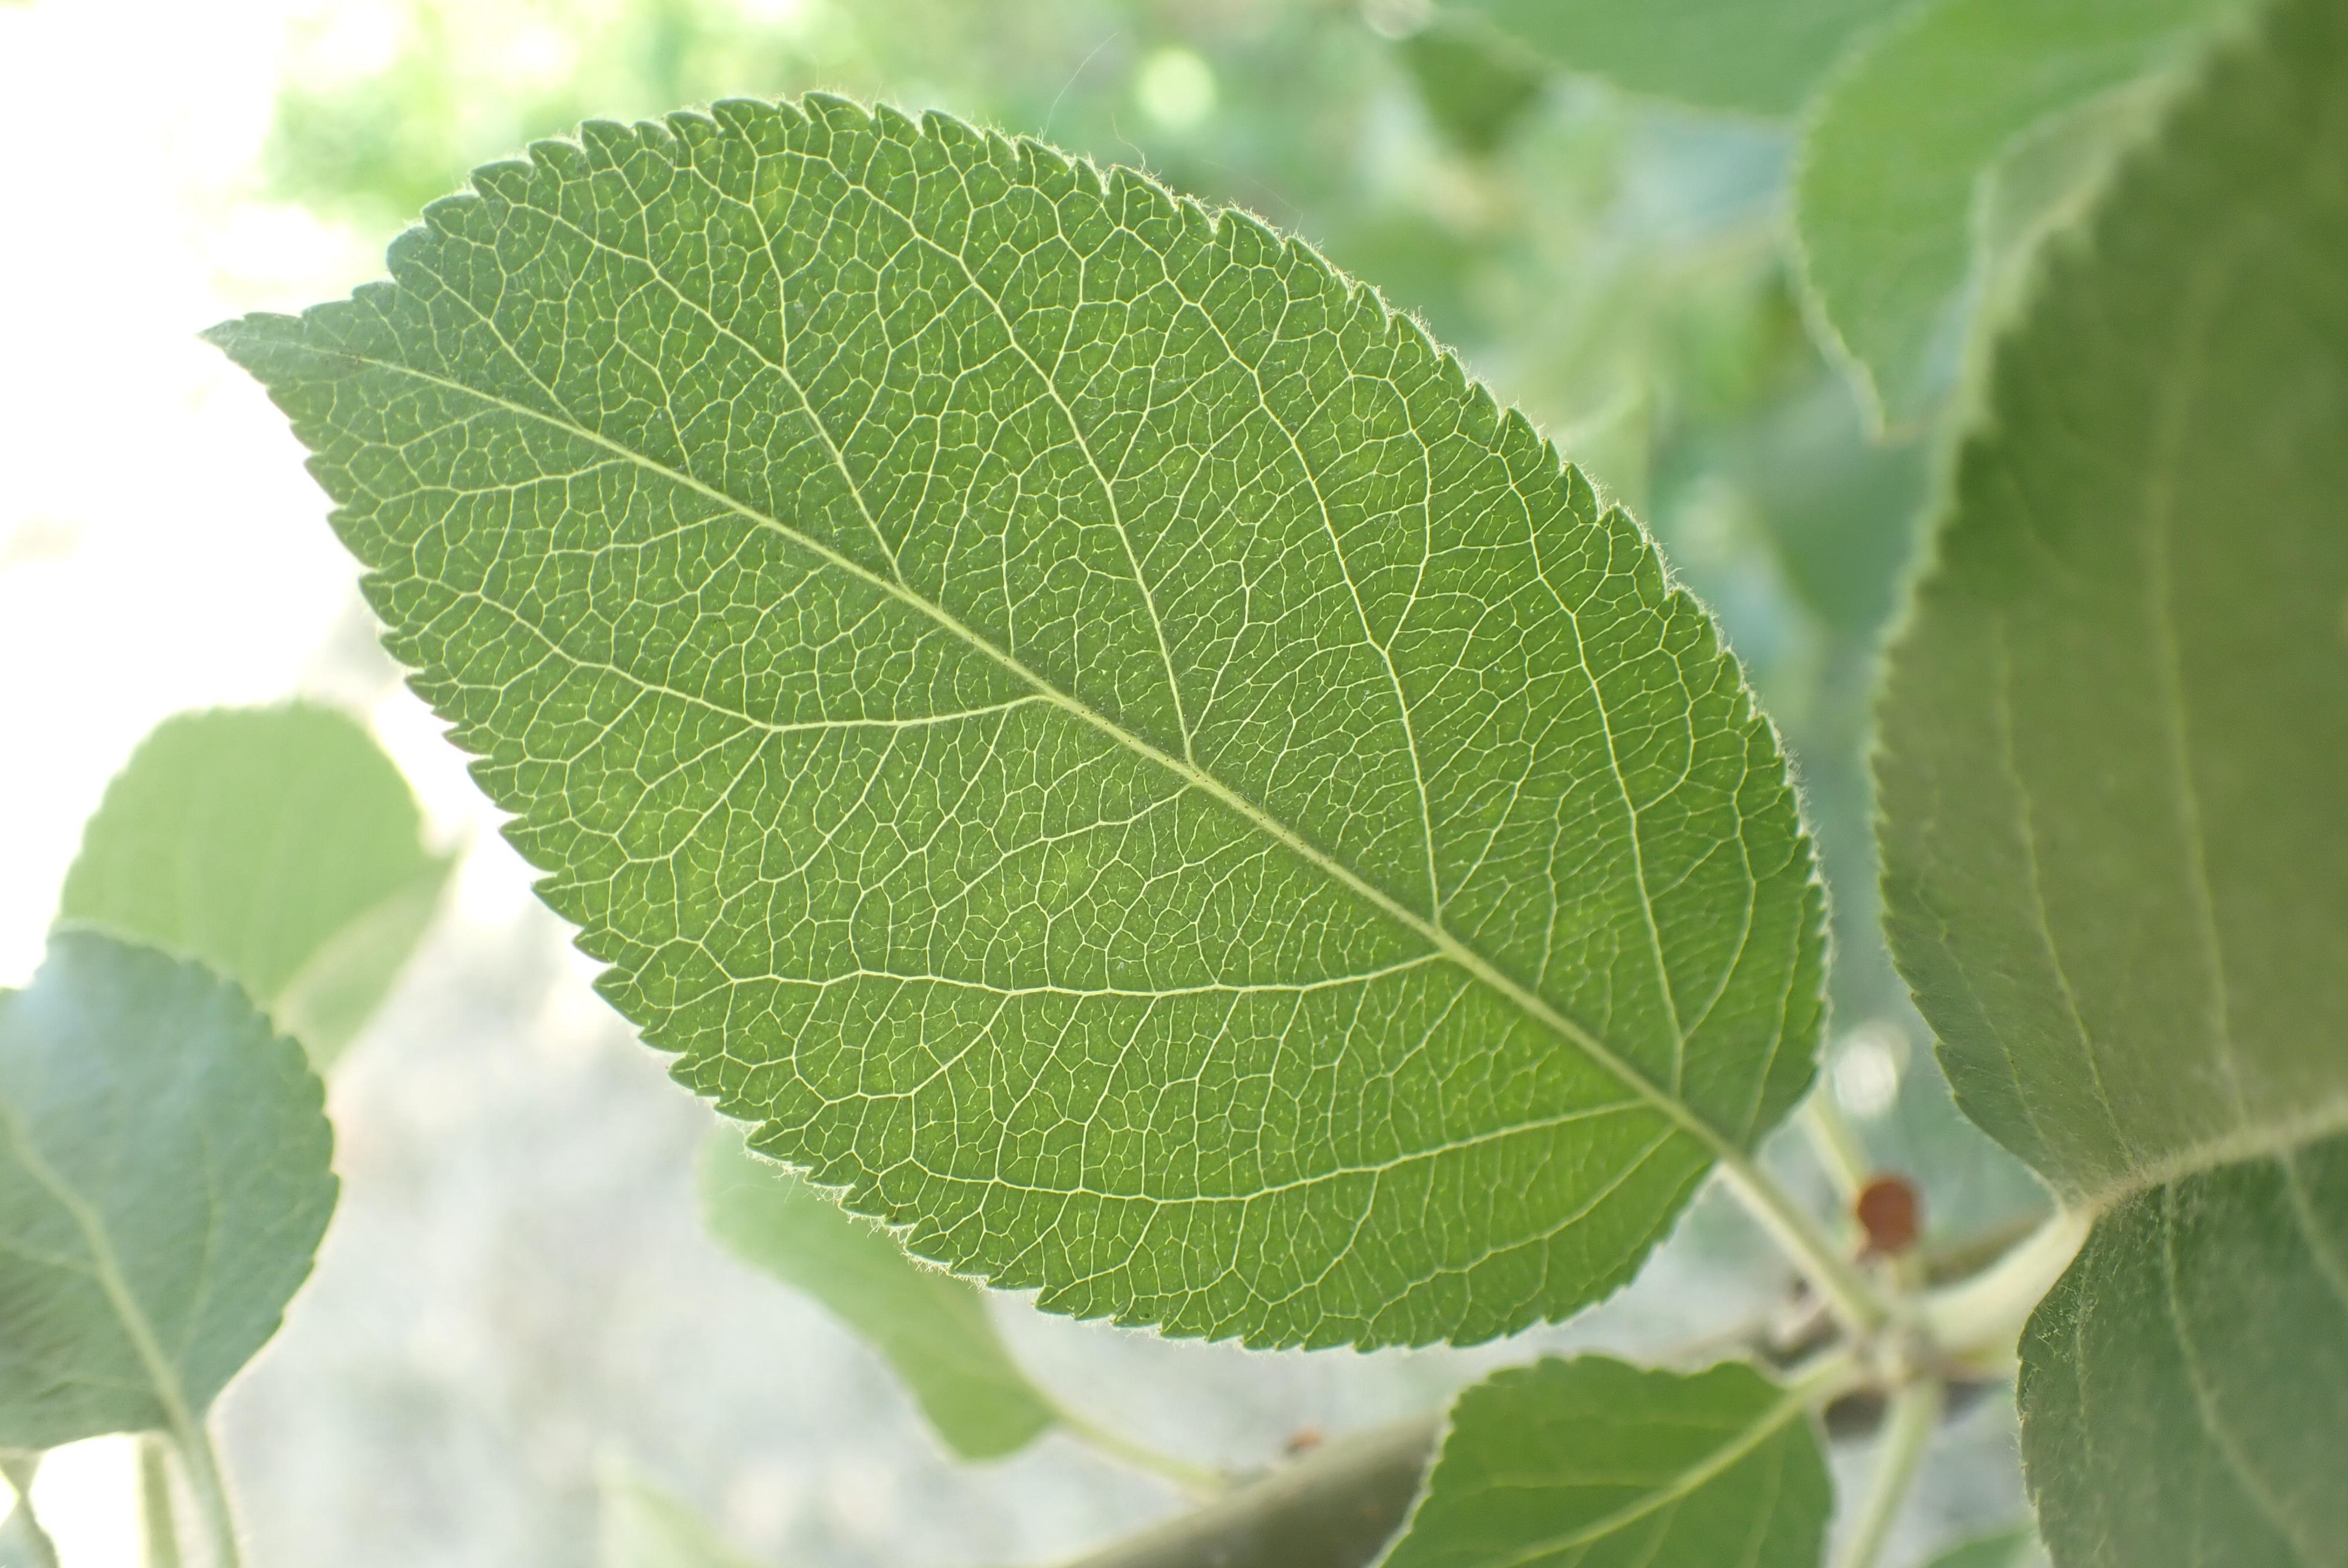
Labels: healthy